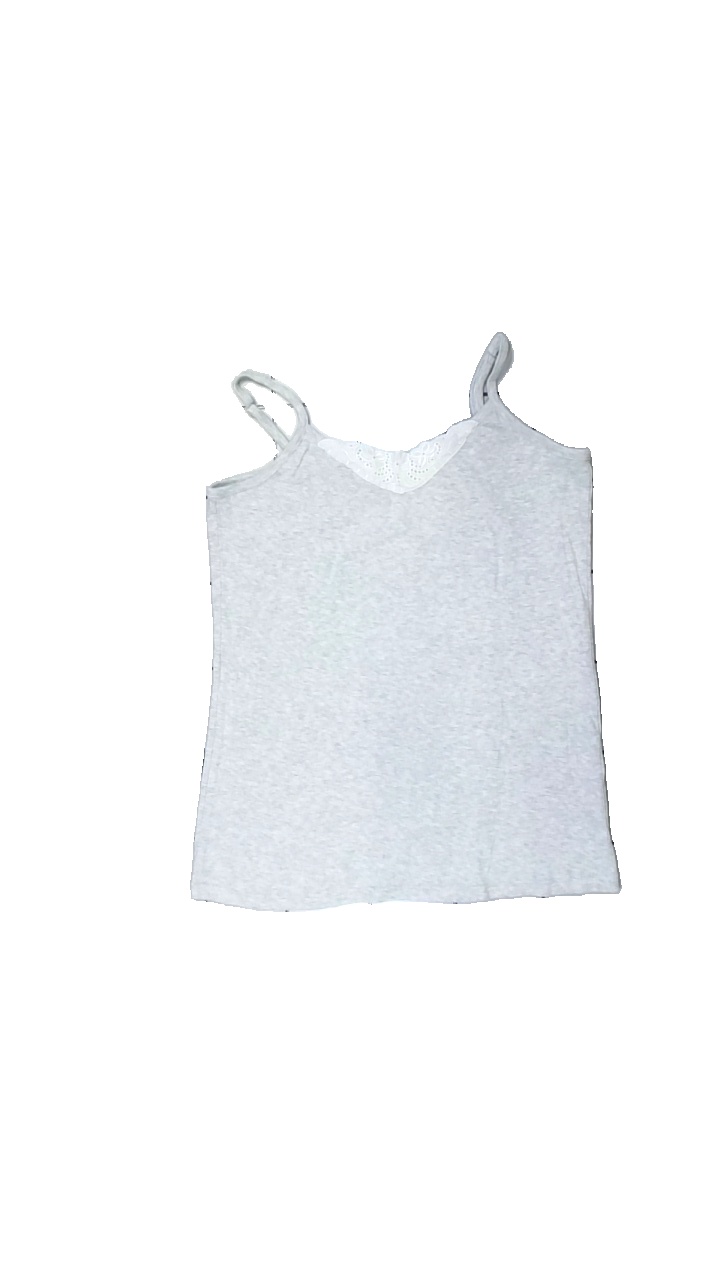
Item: Top (Ladies)
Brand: Missing
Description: grey top for women, no brand no size. Okay to poor condition. Sweat stains.
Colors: Grey
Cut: Regular
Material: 100% cotton
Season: All
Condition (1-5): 3
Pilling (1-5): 5
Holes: Minor
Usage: Recycle
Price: <50